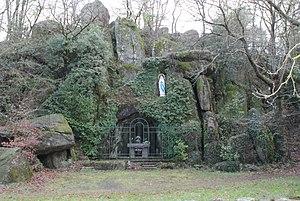
La Grenotière, Fr-85-Cugand.
Après les apparitions de Lourdes, de très nombreuses répliques de la grotte de Lourdes sont réalisées, jusqu'en 1914. Ce n'est évidemment pas une date butoir. Après cette date, le nombre de copies de la grotte continue toujours d'évoluer. En 2015, un auteur a répertorié en France plus de 765 sites, et dans le reste du monde 321 copies de la grotte.
Cugand est une commune française située dans le département de la Vendée en région Pays de la Loire.